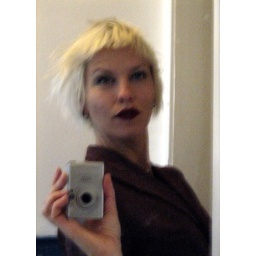
Self-portrait in bathroom mirror